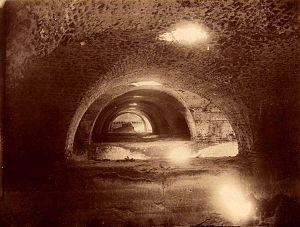
Une voûte est un ouvrage architectural constitué d'un plancher construit en brique, moellon, pierre, ou en béton, dont le dessous est fait en arc ou en plate-bande. Lorsqu'il est construit en pierre, il est formé par des voussoirs ou claveaux qui, par leurs dispositions, se soutiennent ensemble. On donne aux voûtes différentes dénominations, suivant leur forme.